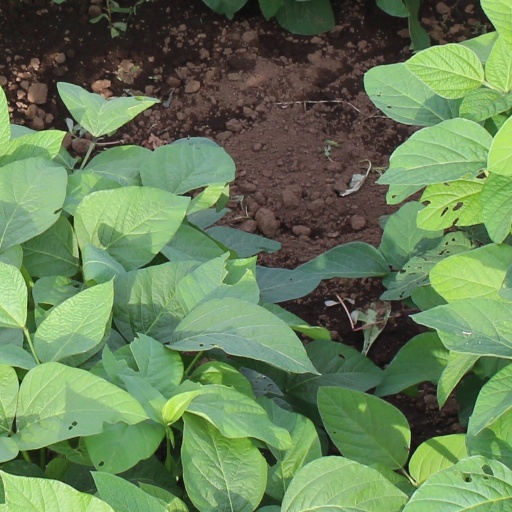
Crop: soybean